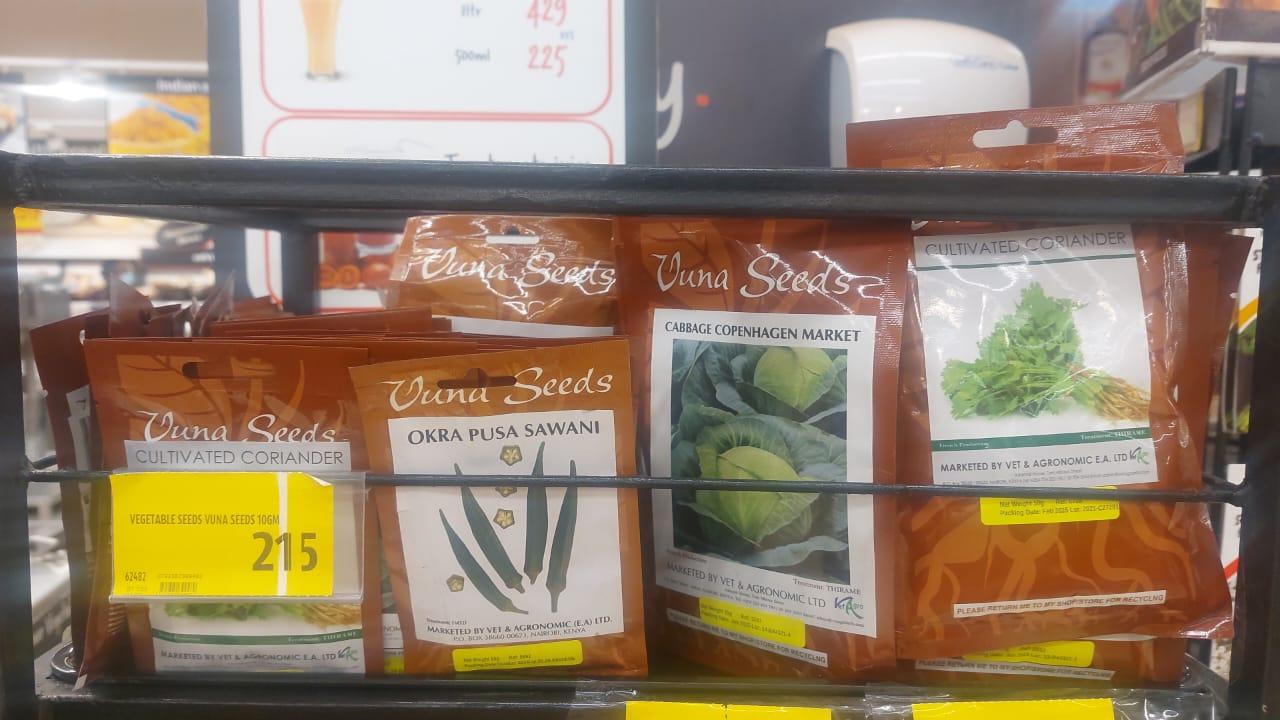
Milima mirefu ikiwa na barafu inayoshuka juu ya vilele vyake huku chini kuna miti michache ya kijani, ikitapakaa hapa na pale chini ya anga la bluu lililopambwa na mawingu kiasi ikiunda mandhari tulivu na ya kuvutia ya asili.